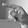
ASL letter: P